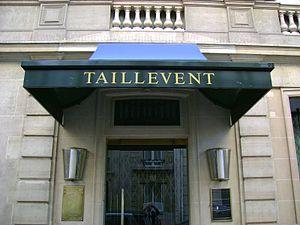
Le Taillevent est un restaurant gastronomique situé à Paris, créé en 1946, par André Vrinat.